Drew Struzan

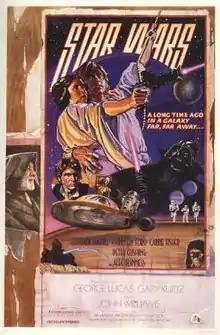
"Star Wars" 1978 re-release style D "circus" poster. Art by Charles White III and Drew Struzan.

In 1977 fellow artist Charles White III, well known for his own airbrush prowess, had been hired by David Weitzner, Vice President of advertising at 20th Century Fox, to create a poster design for the 1978 re-release of "Star Wars". White, uncomfortable with portraiture, asked Struzan for his help on the project. As such, Struzan painted the human characters in oil paints and White focused on the ships, Darth Vader, C-3PO, and all the mechanical details of the poster art.